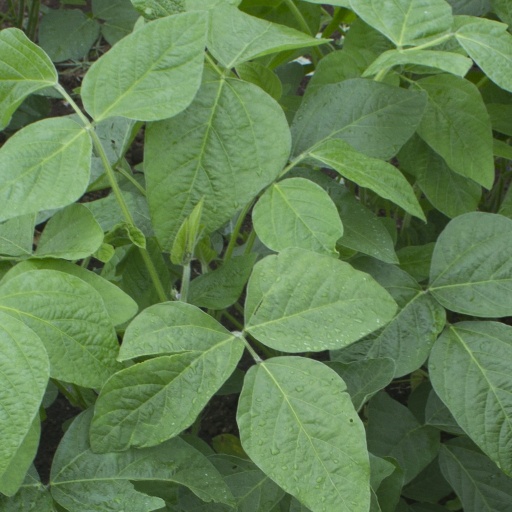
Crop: soybean